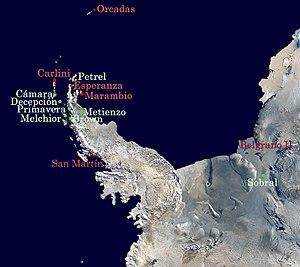
L'Antarctique argentine est une région de l'Antarctique que l'Argentine considère comme faisant partie de son territoire national. Cette région Antarctique argentine, comprenant la péninsule Antarctique et une section triangulaire se prolongeant au Pôle Sud, est délimitée entre les méridiens 25º ouest et le méridien 74º ouest, et la latitude 60º sud. Administrativement, l'Antarctique argentine est une commune de la province de Terre de Feu, Antarctique et Îles de l'Atlantique Sud. Les autorités provinciales résident à Ushuaïa et le gouverneur nomme chaque année son délégué pour la région de l'Antarctique, qui représente ainsi l'autorité civile de la zone.